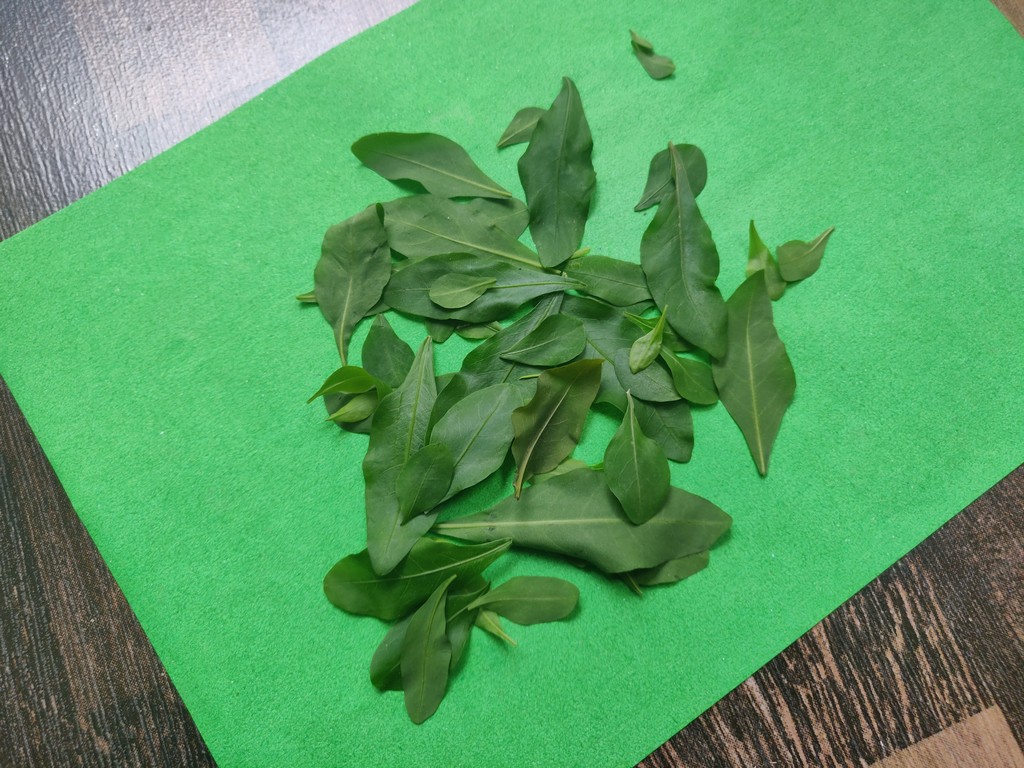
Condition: Healthy
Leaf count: multiple
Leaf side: unknown